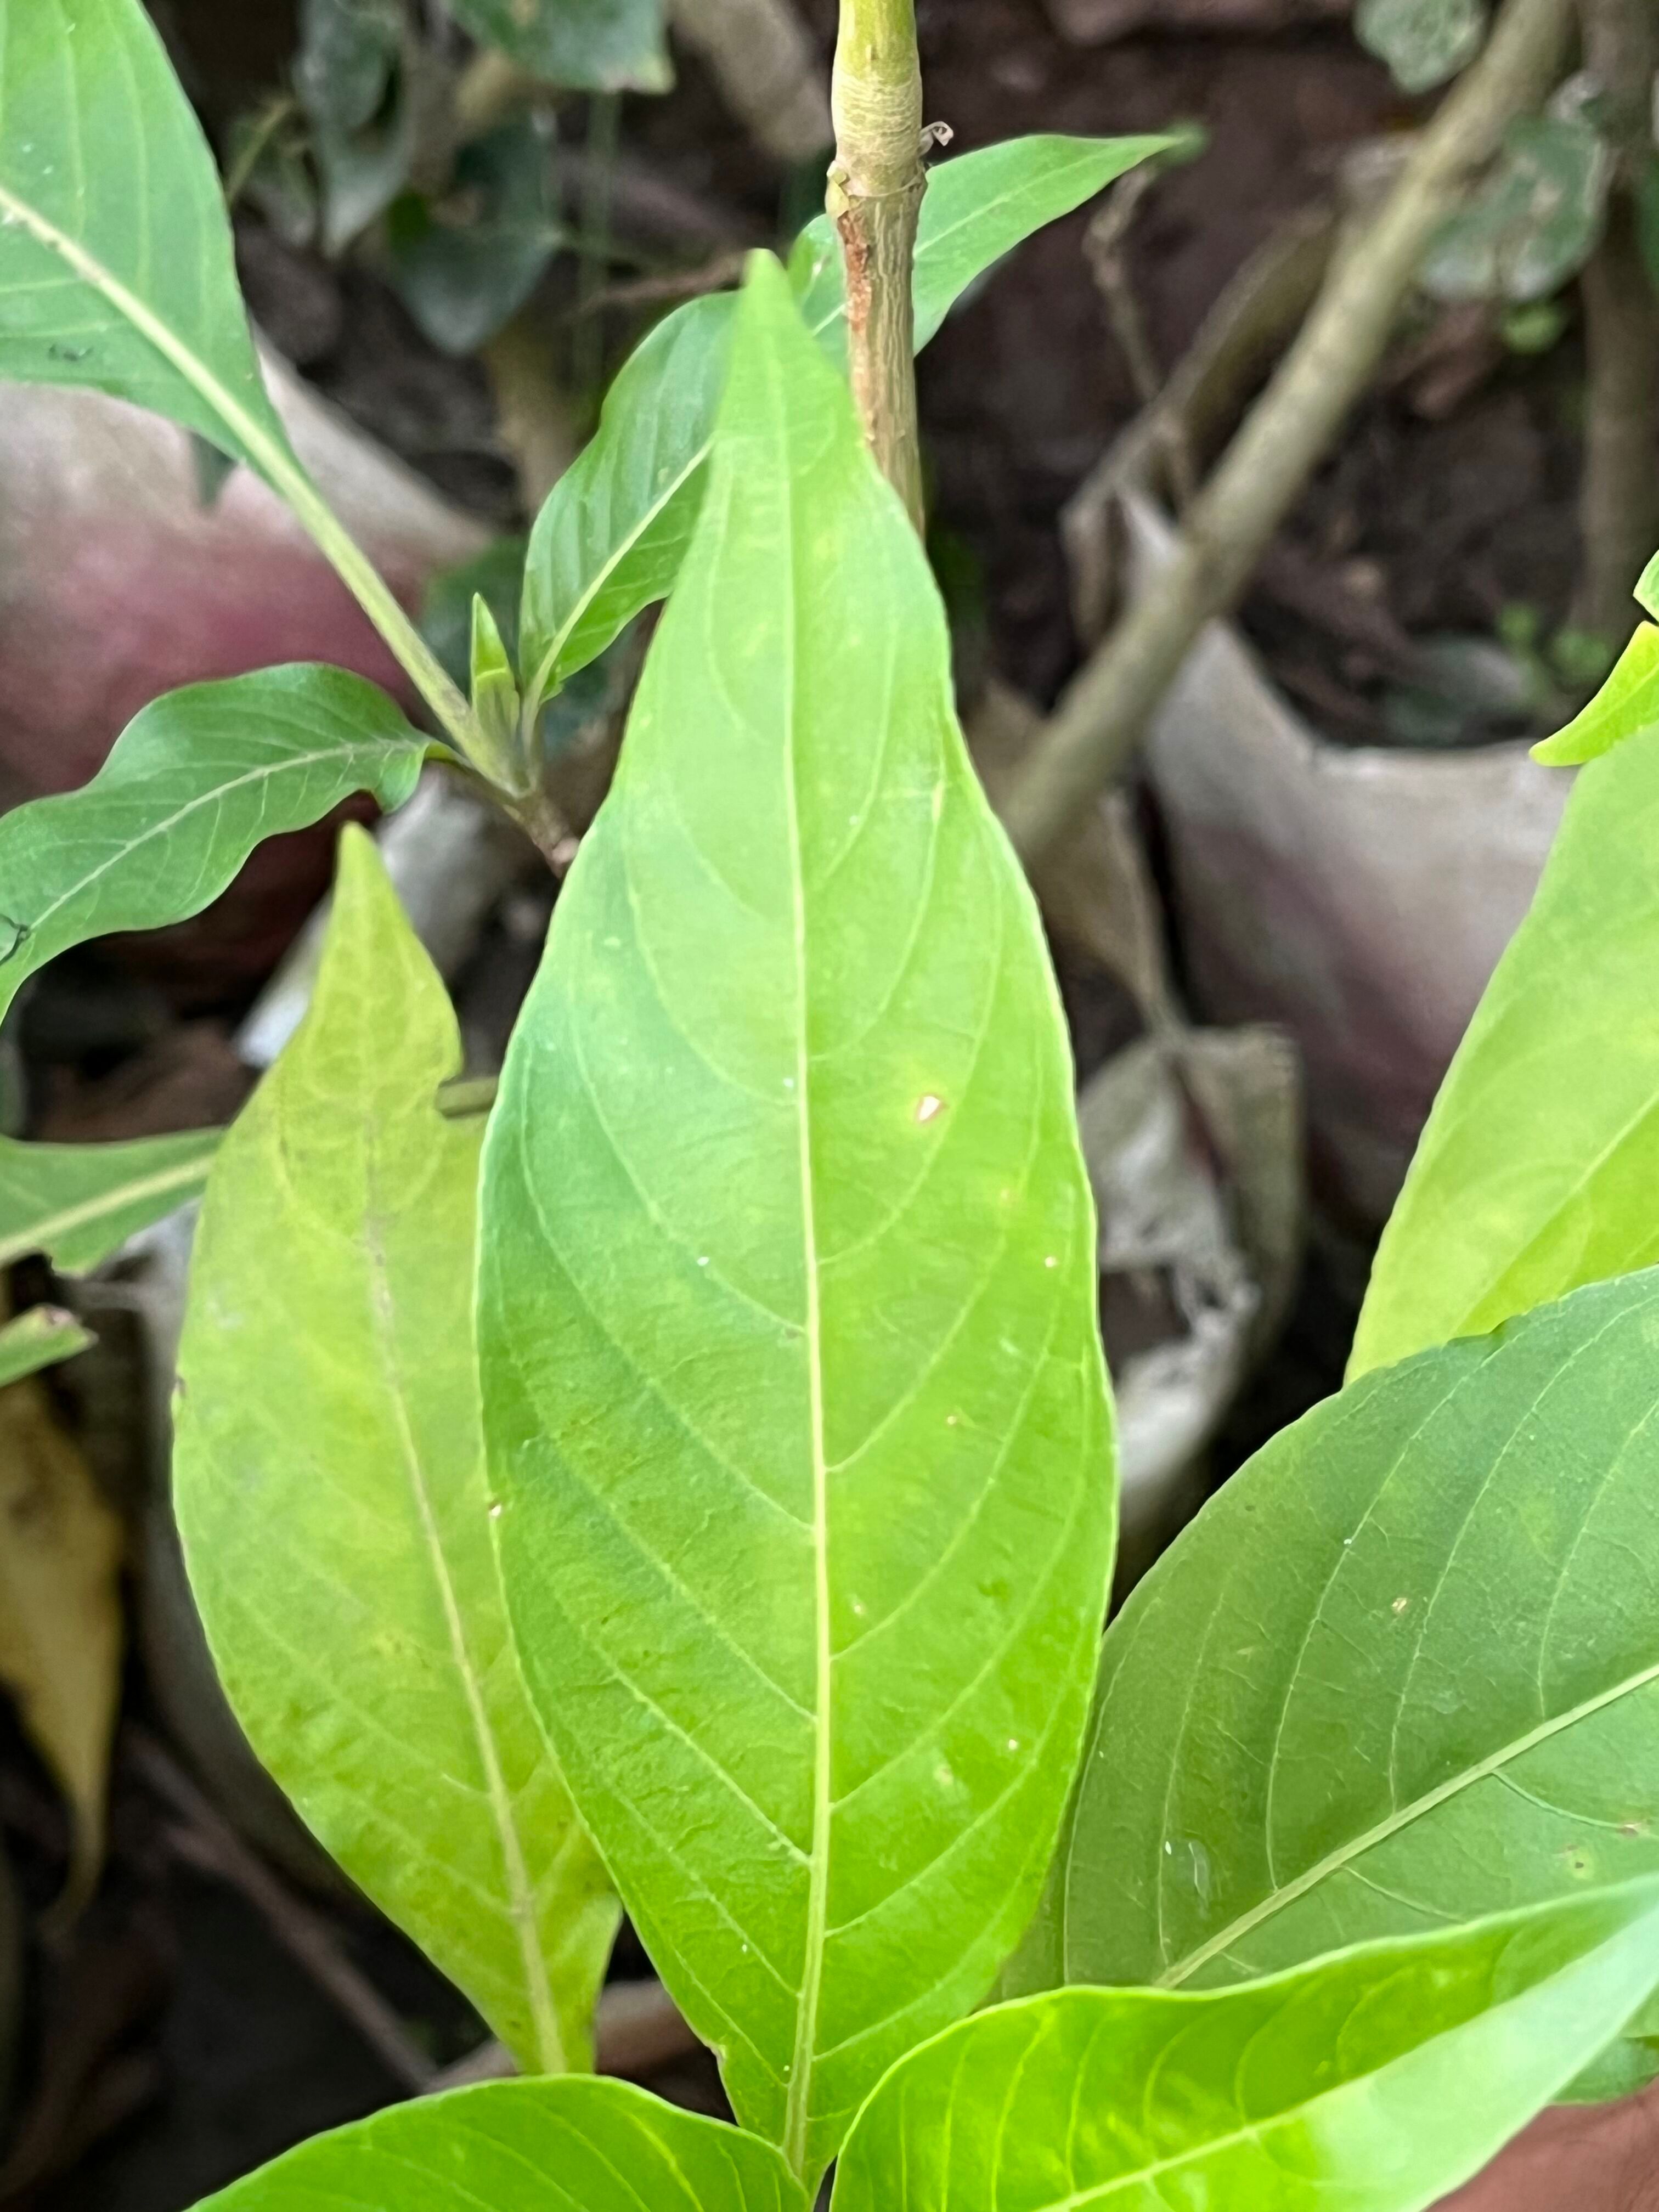
Plant species: justicia-adhatoda